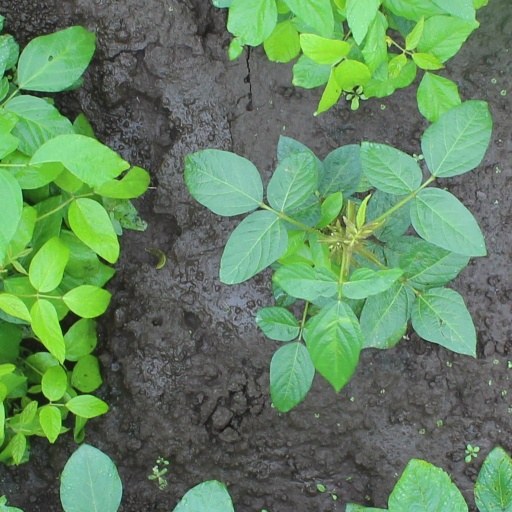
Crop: soybean